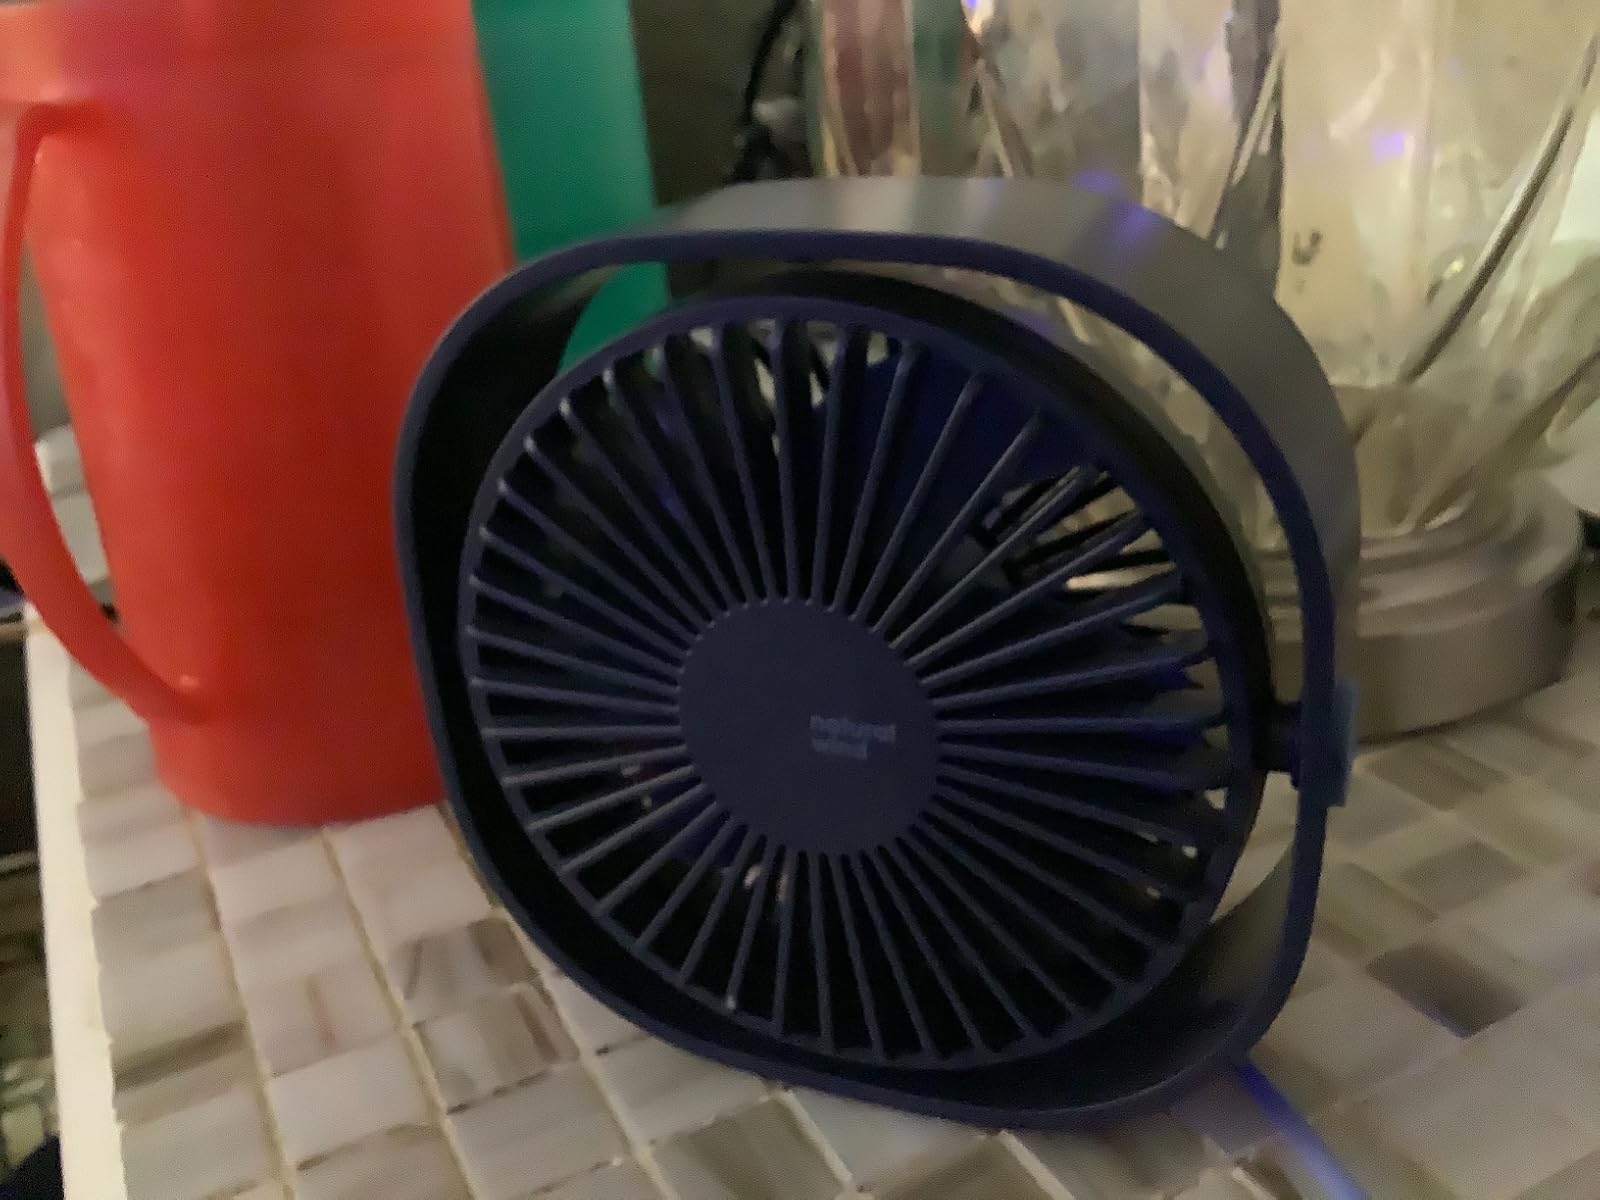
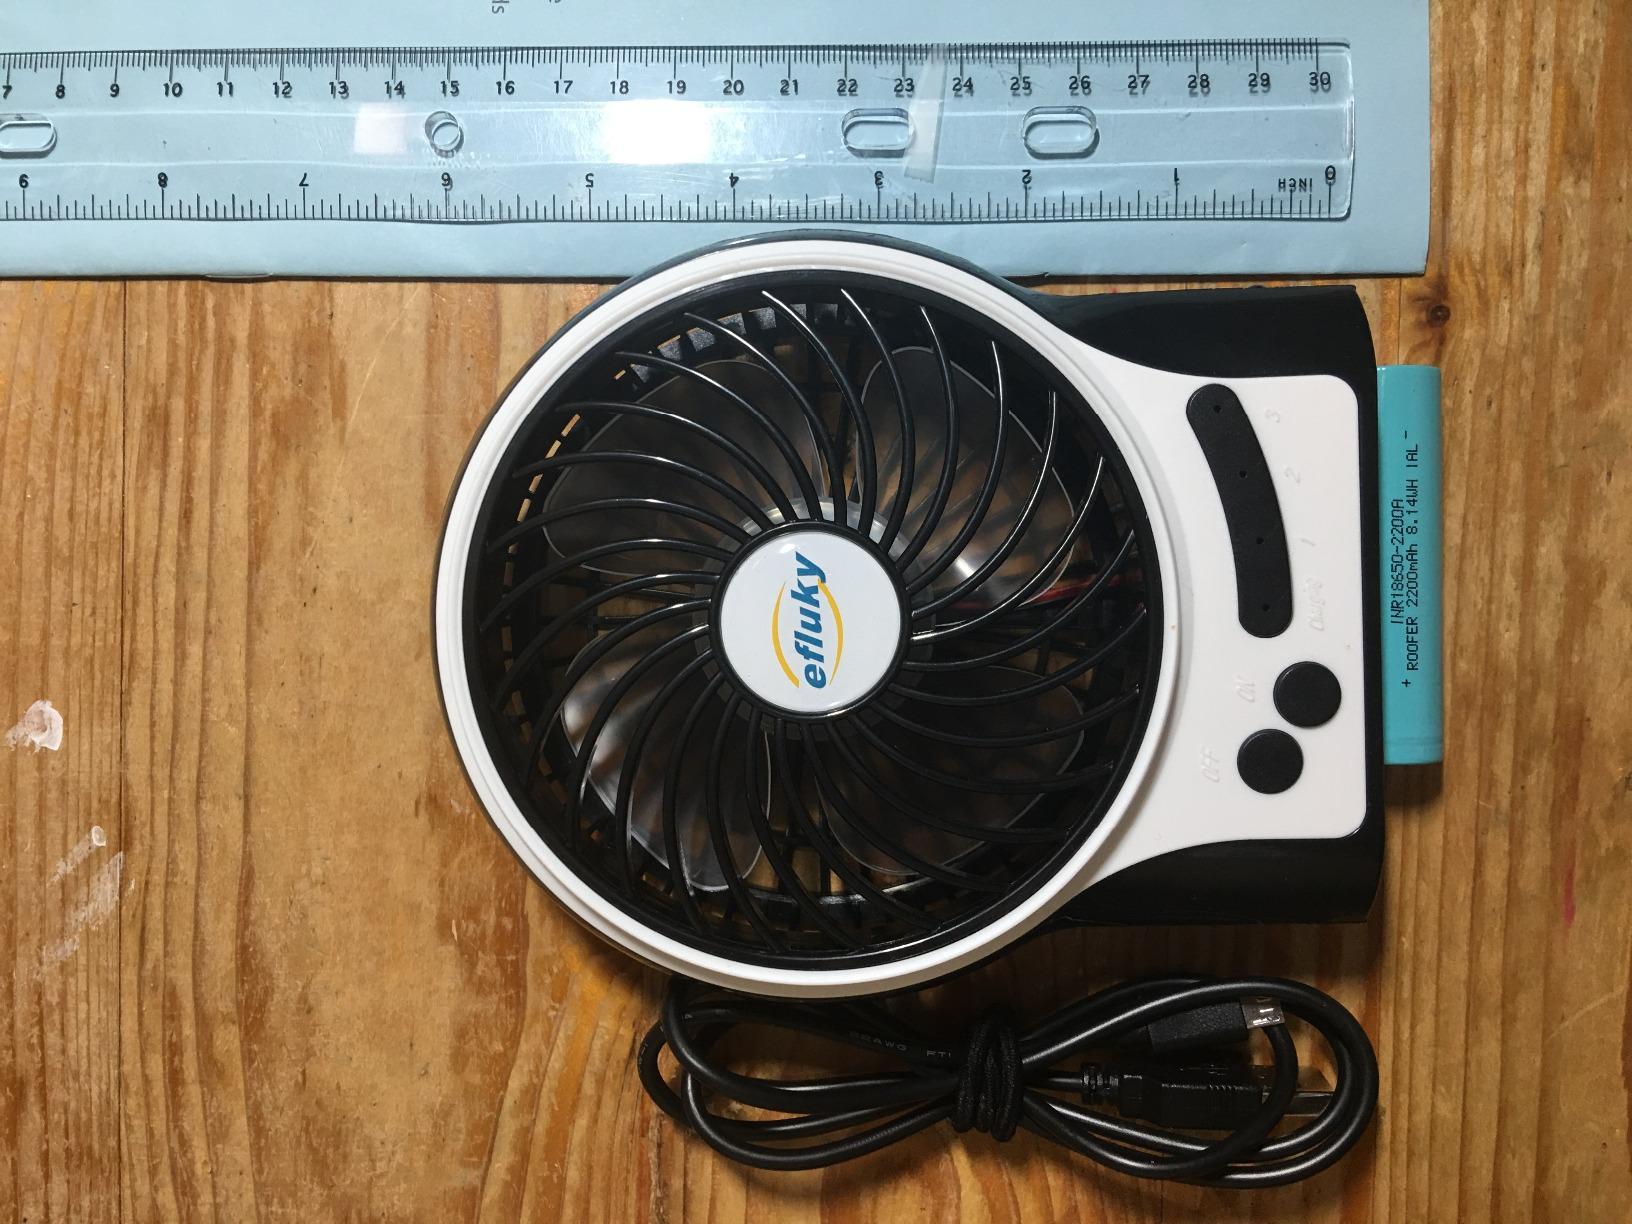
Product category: fan
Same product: no